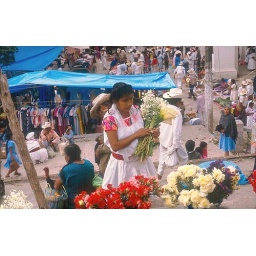
a Nahua woman shops for fresh flowers in the market of Cuetzalan Puebla Mexico